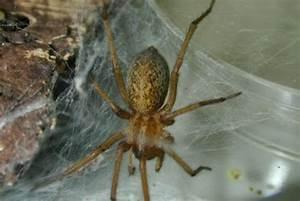
spider